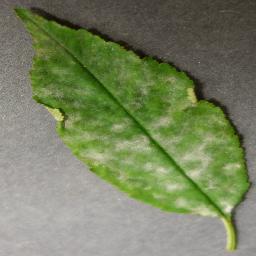
Label: Cherry___Powdery_mildew